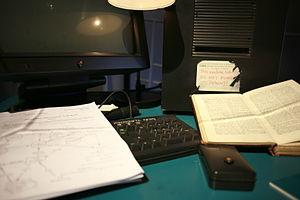
Timothy John Berners-Lee, né le 8 juin 1955 à Londres, est un informaticien britannique, principal inventeur du World Wide Web au tournant des années 1990 lors de ses travaux au CERN. En juillet 2004, il est fait chevalier par la reine Élisabeth II pour ce travail et son nom officiel devient Sir Timothy John Berners-Lee. Depuis 1994, il préside le World Wide Web Consortium, organisme qu'il a fondé. Il est lauréat du prix Turing 2016.